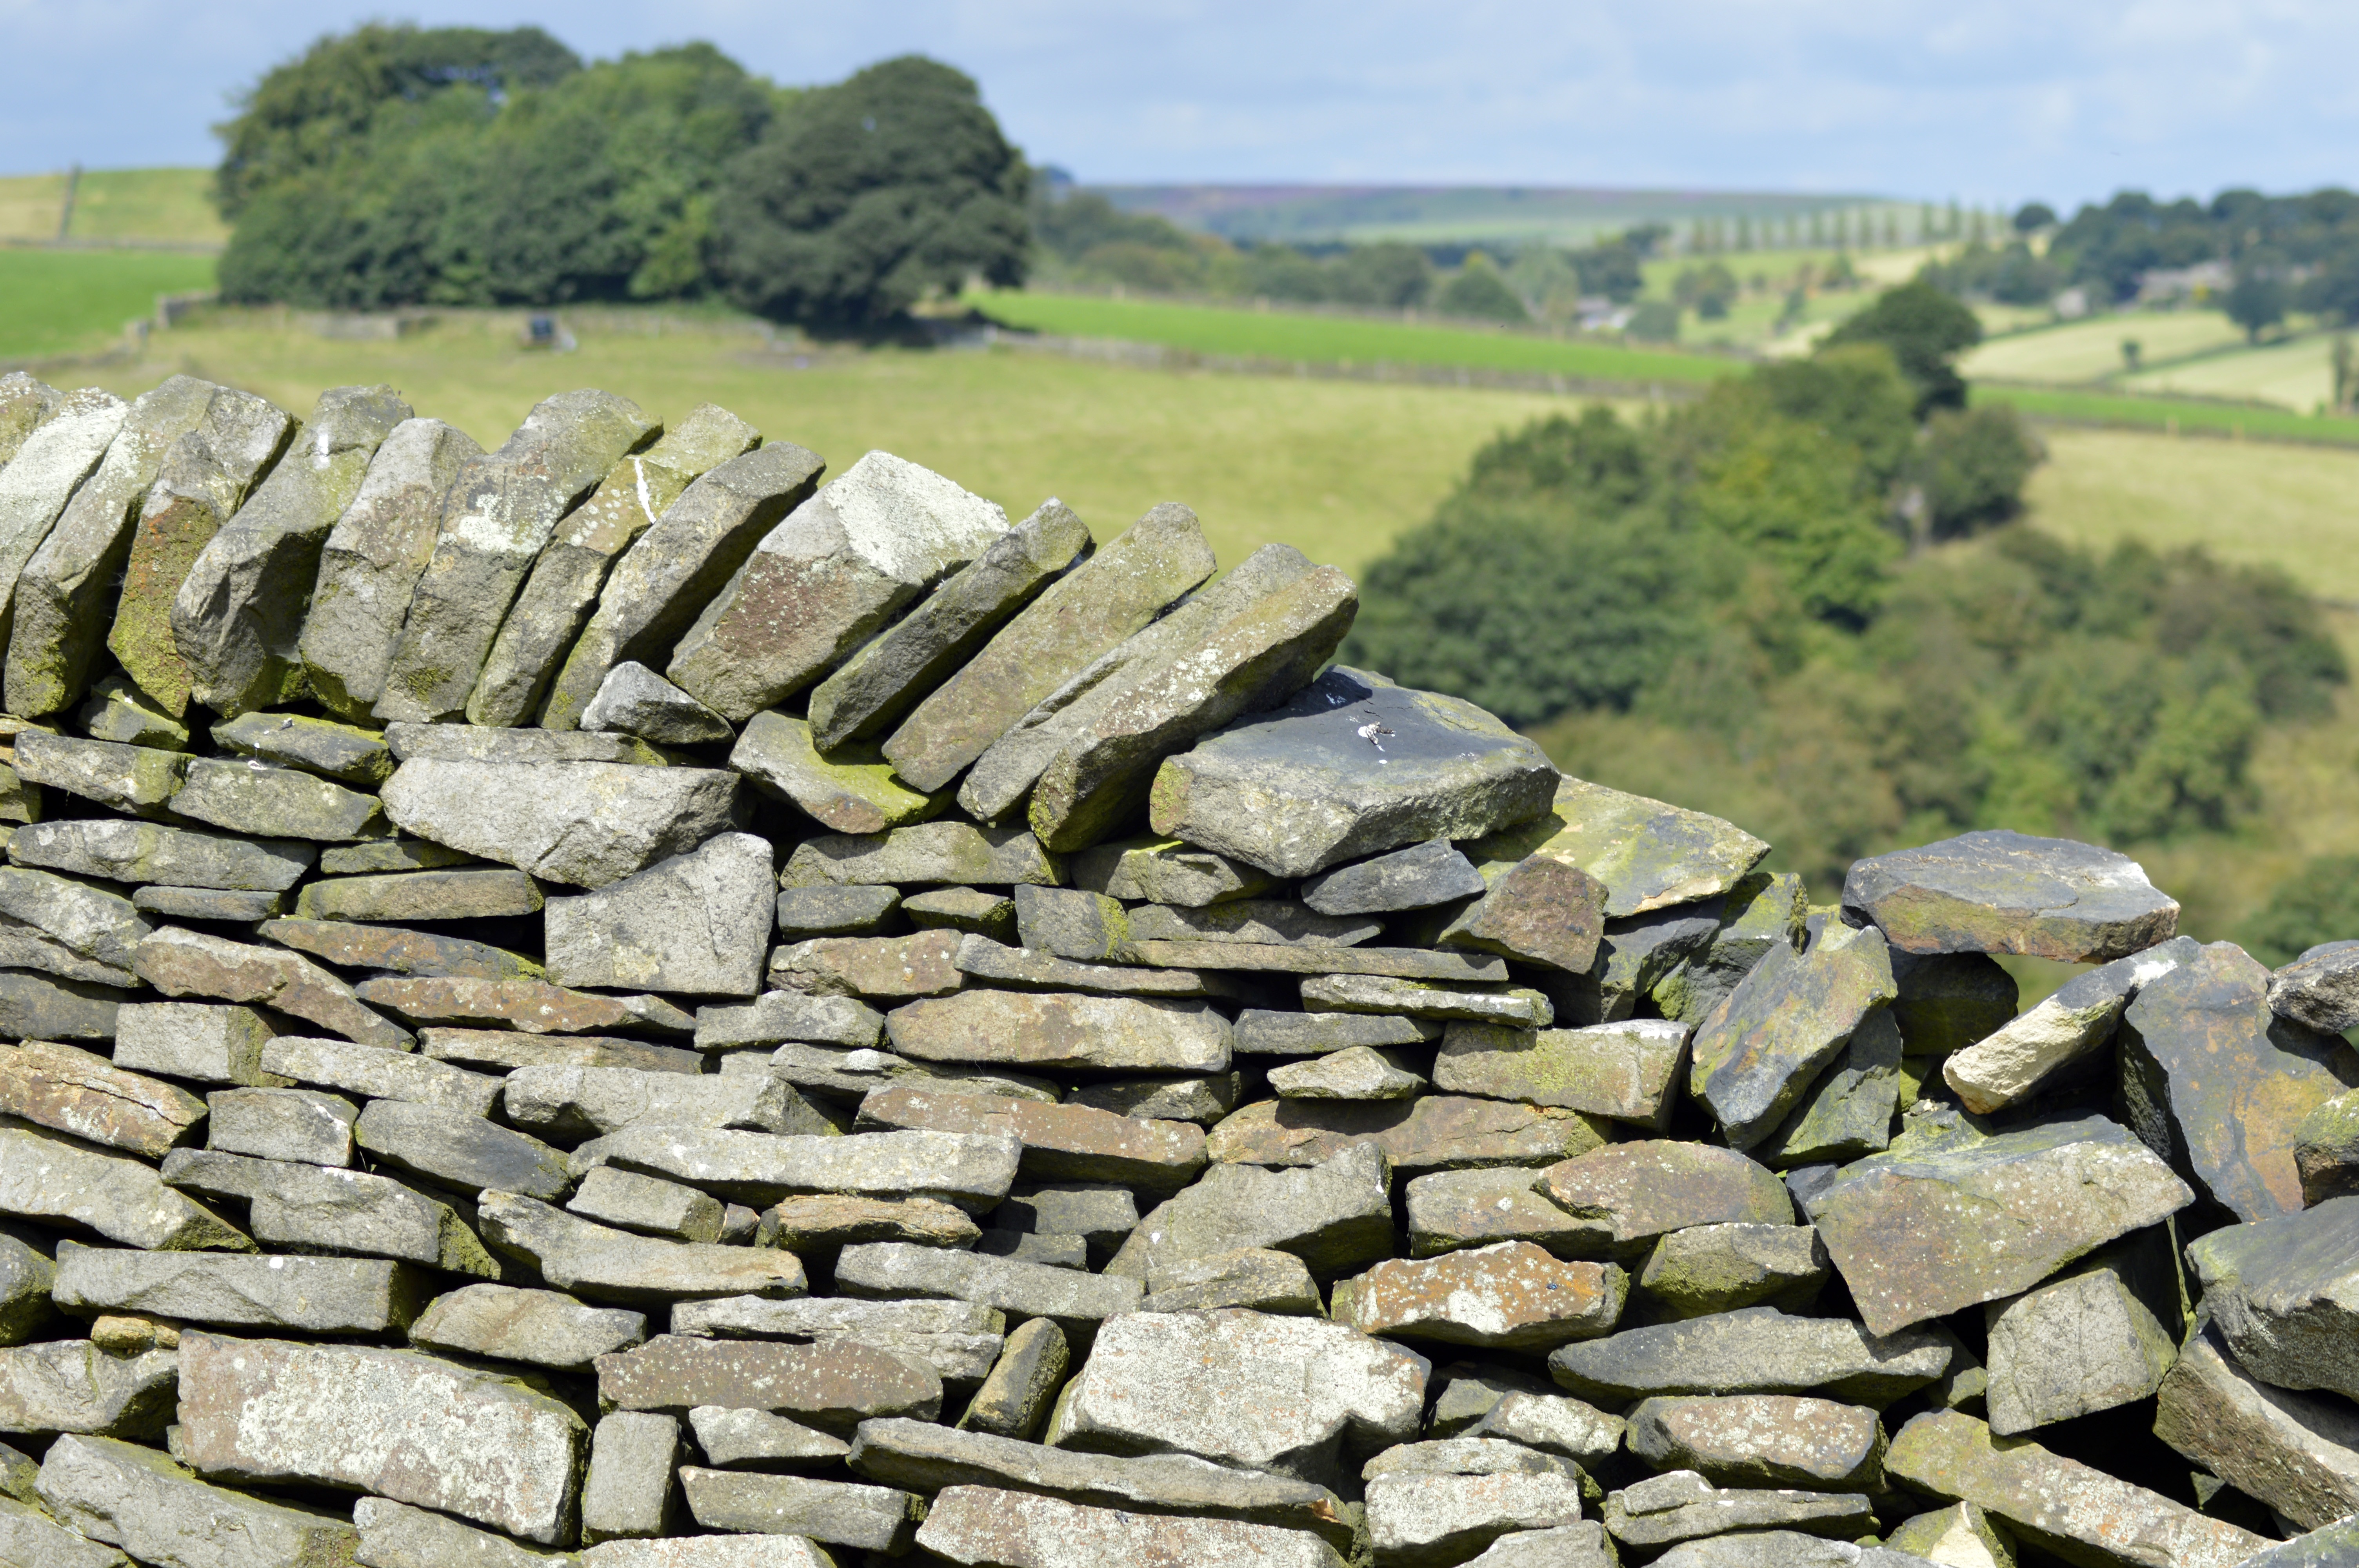
grass, rock, architecture, old, wall, stone, dry, natural, soil, gray, rough, stone wall, material, weathered, grey, rubble, geology, ruins, derbyshire, masonry, bedrock, stonewall, road surface